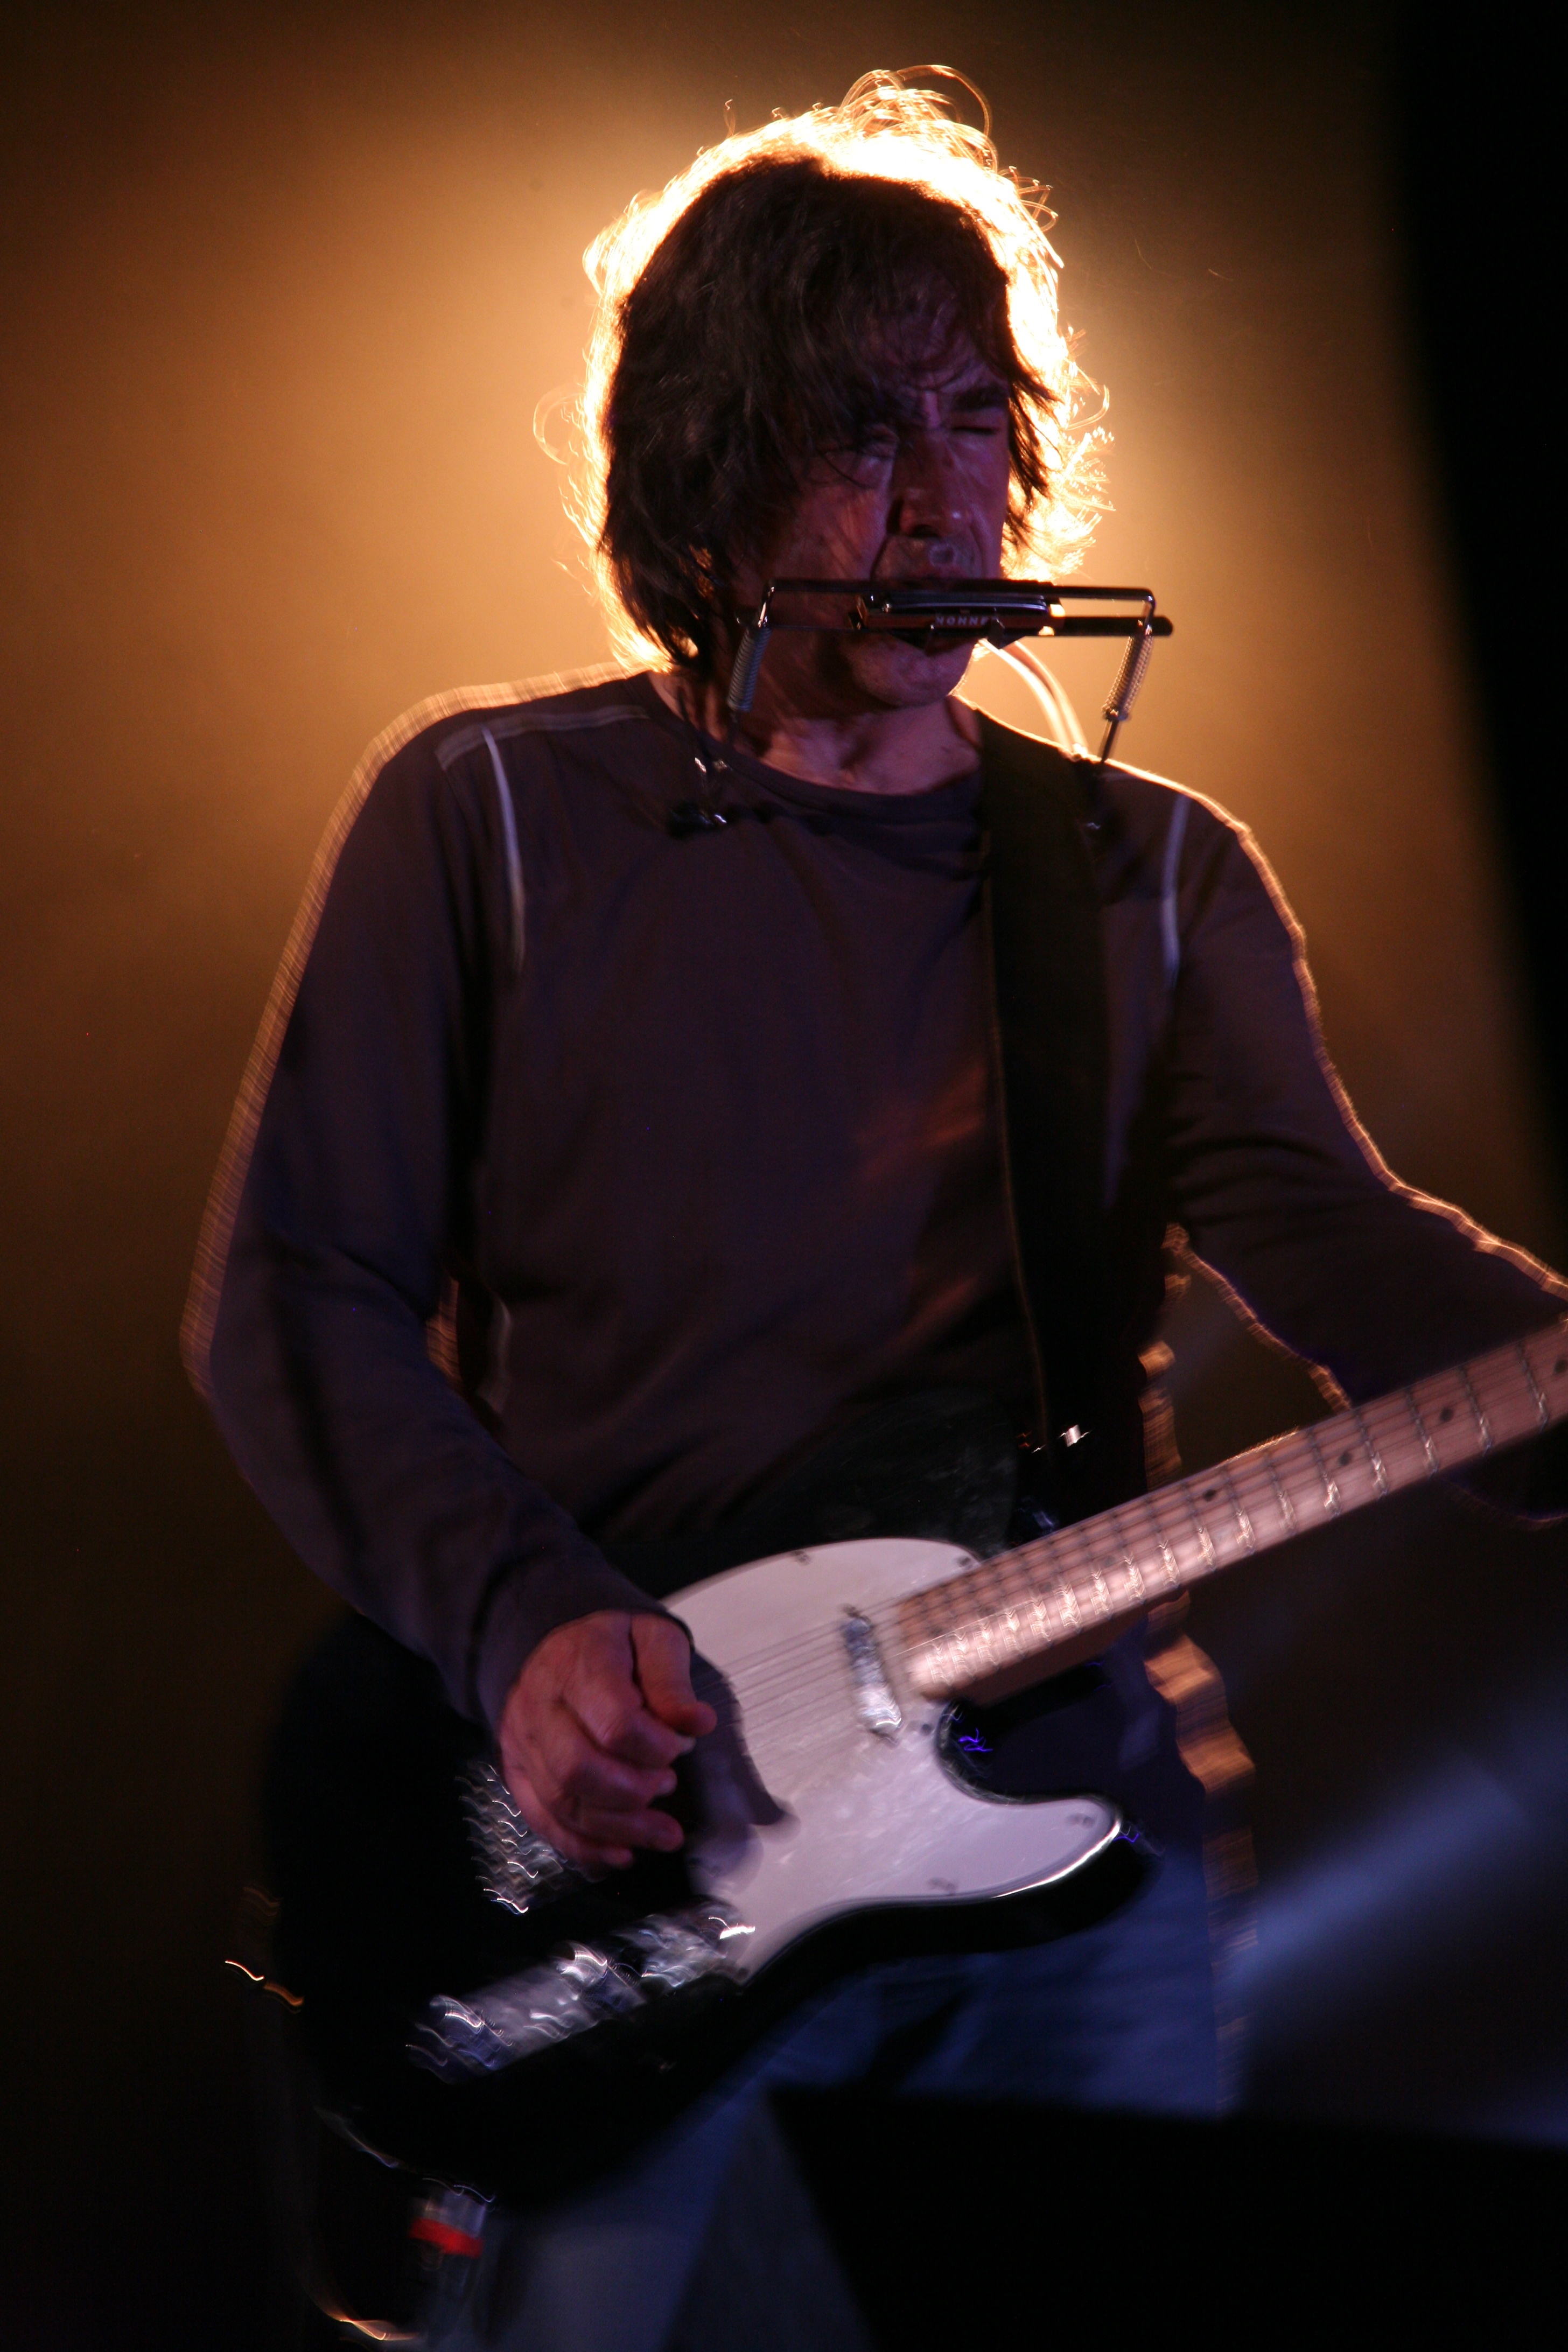
music, guitar, concert, musician, performance art, stage, performance, bassist, singing, guitarist, bass guitar, entertainment, murat, jeanlouismurat, villierssurmarne, festivaldemarne, fredjimenez, stephanereynaud, brunoclavaizolle, performing arts, singer songwriter, string instrument, plucked string instruments